Toyota Tundra

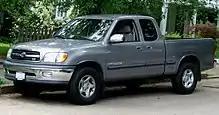
2000-2002 Toyota Tundra Access cab SR5

The first generation Tundra had many similarities with the older Toyota T100 and the compact Toyota Tacoma. These included the shared use of a 3.4L V6 engine which was the top-of-the-line engine in both the Tacoma and T100. The V6 engine would serve as the base engine for the Tundra, while a second engine was added, a 4.7L V8, the first V8 for a Toyota pickup. Model code XK30 denotes rear-wheel drive models, while XK40 is for four-wheel drives.